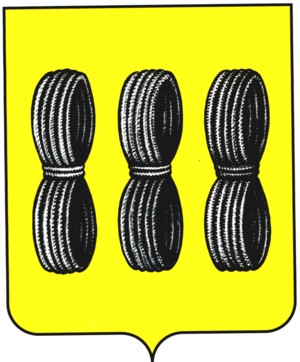
Novorjev est une ville de l'oblast de Pskov, dans l'ouest de la Russie, et le centre administratif du raïon de Novorjev. Sa population s'élevait à 3 477 habitants en 2014.